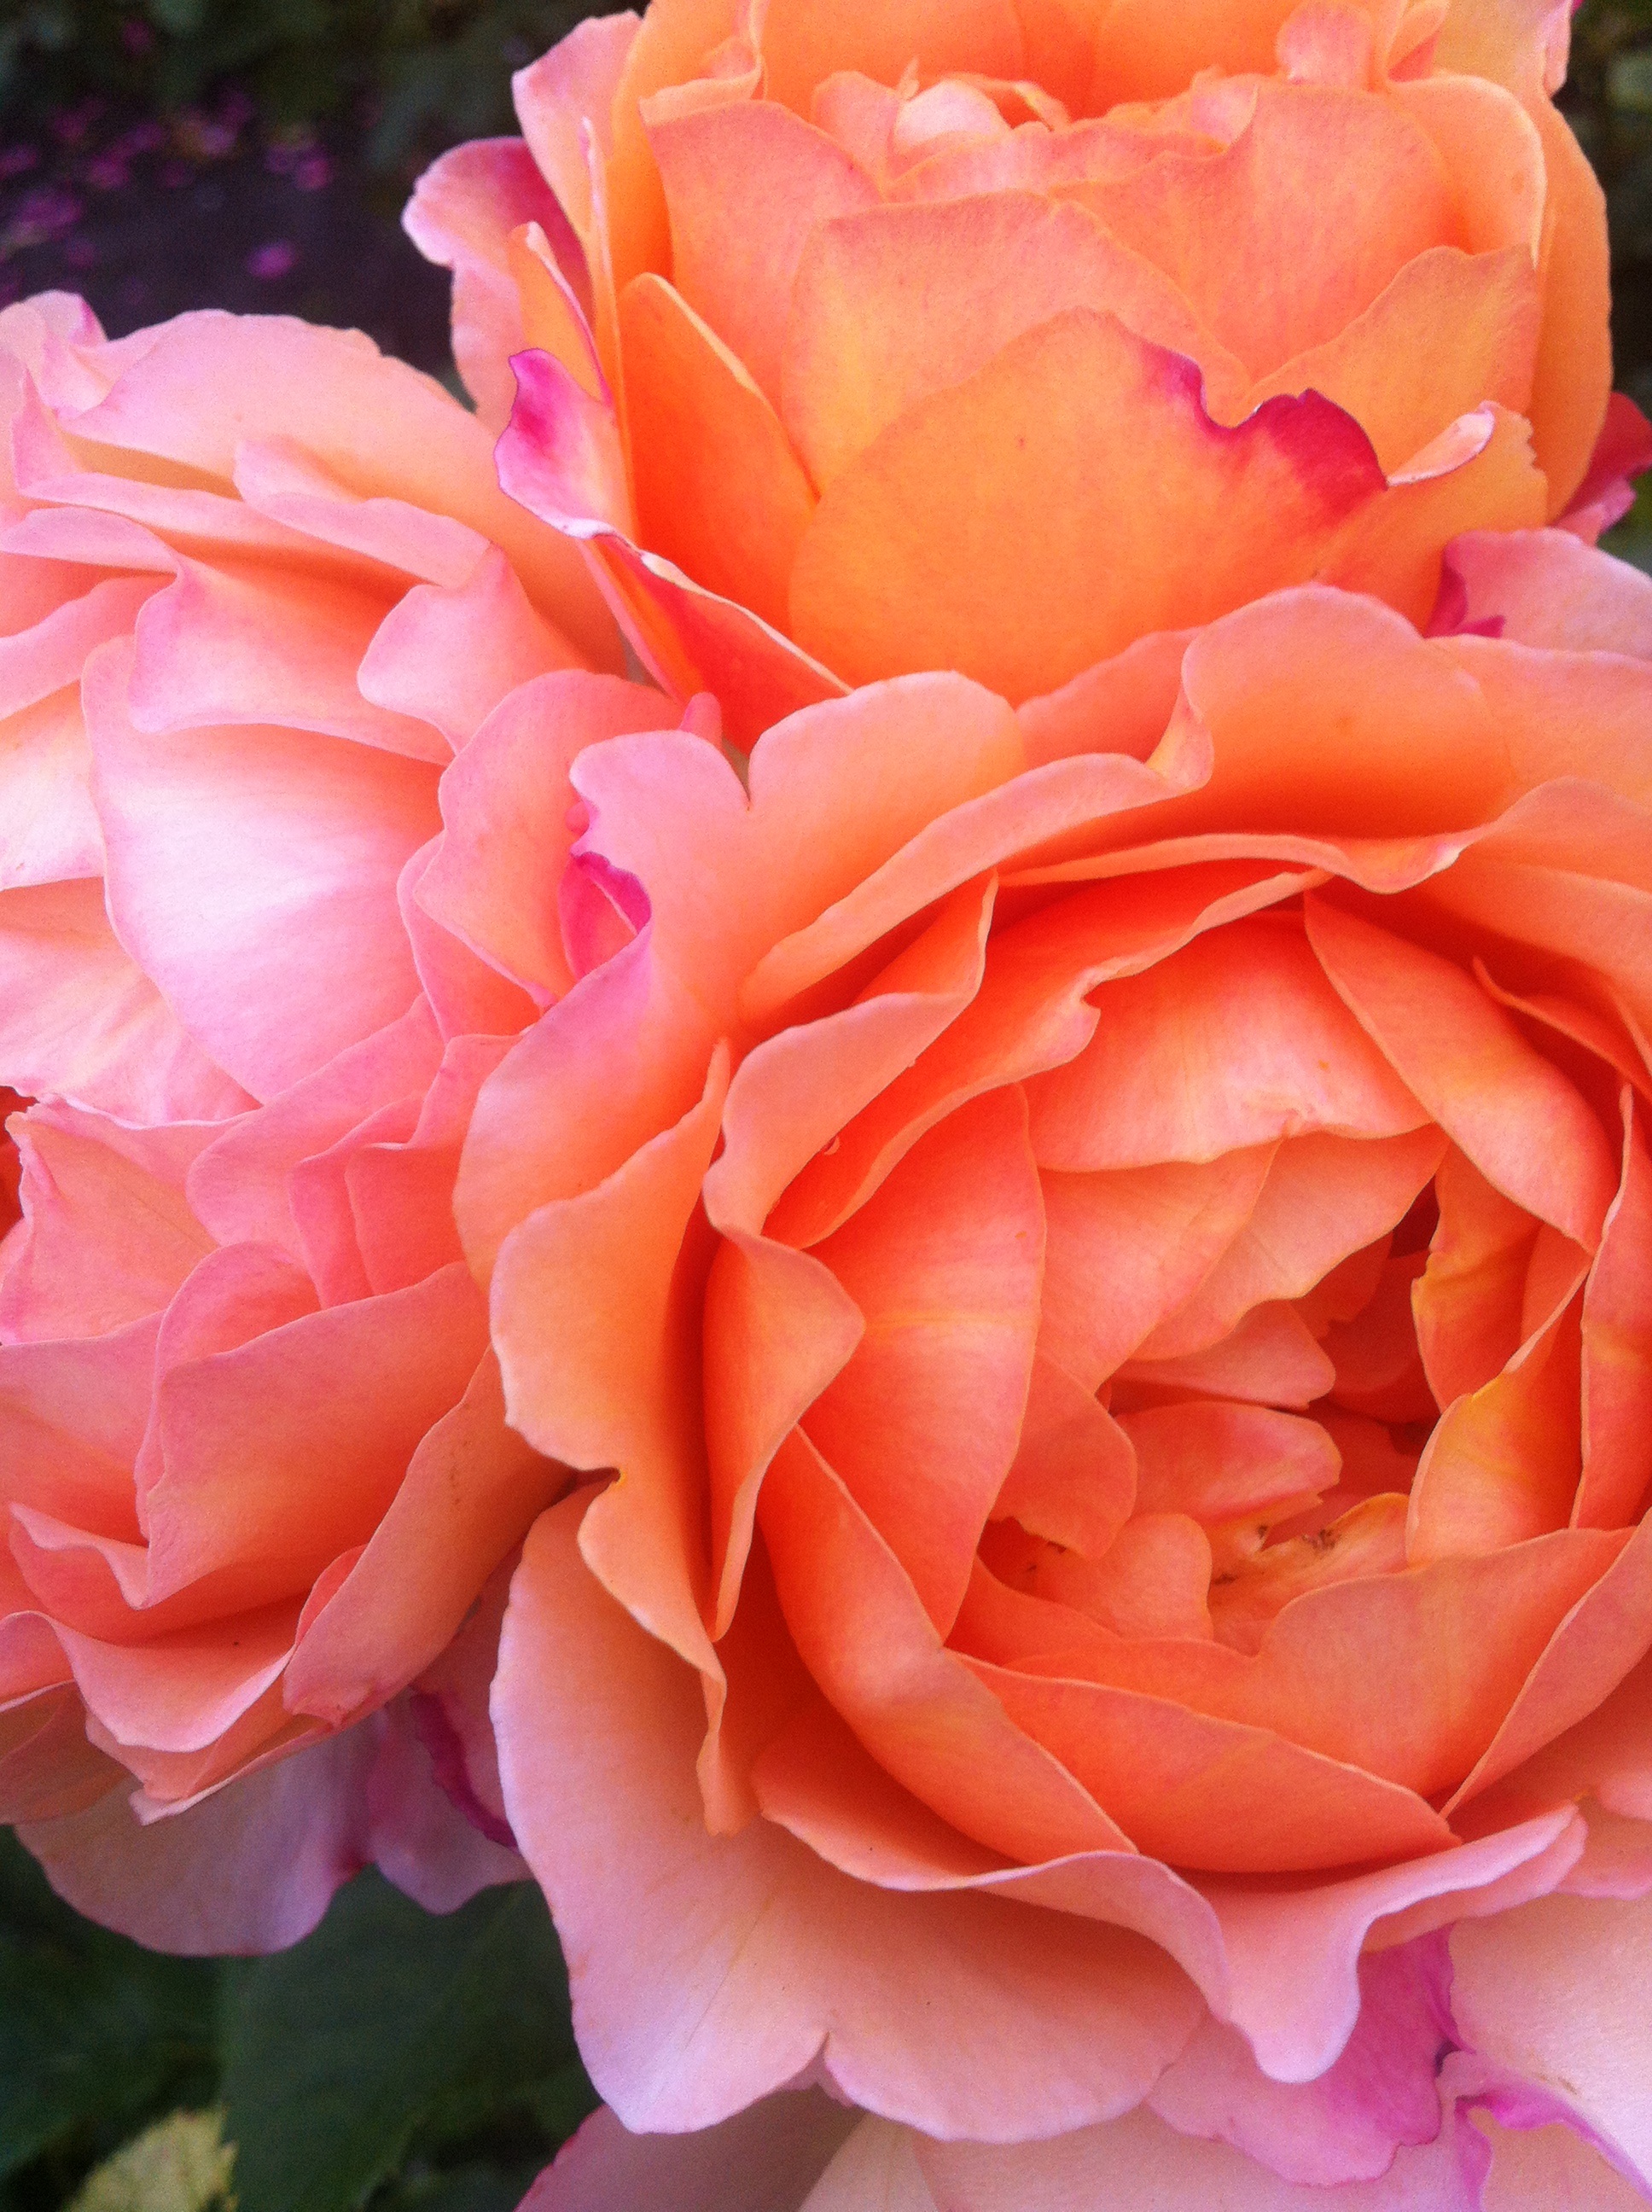
blossom, plant, flower, petal, summer, rose, spring, pink, flowers, roses, floribunda, flowering plant, garden roses, rose family, land plant, rosa centifolia